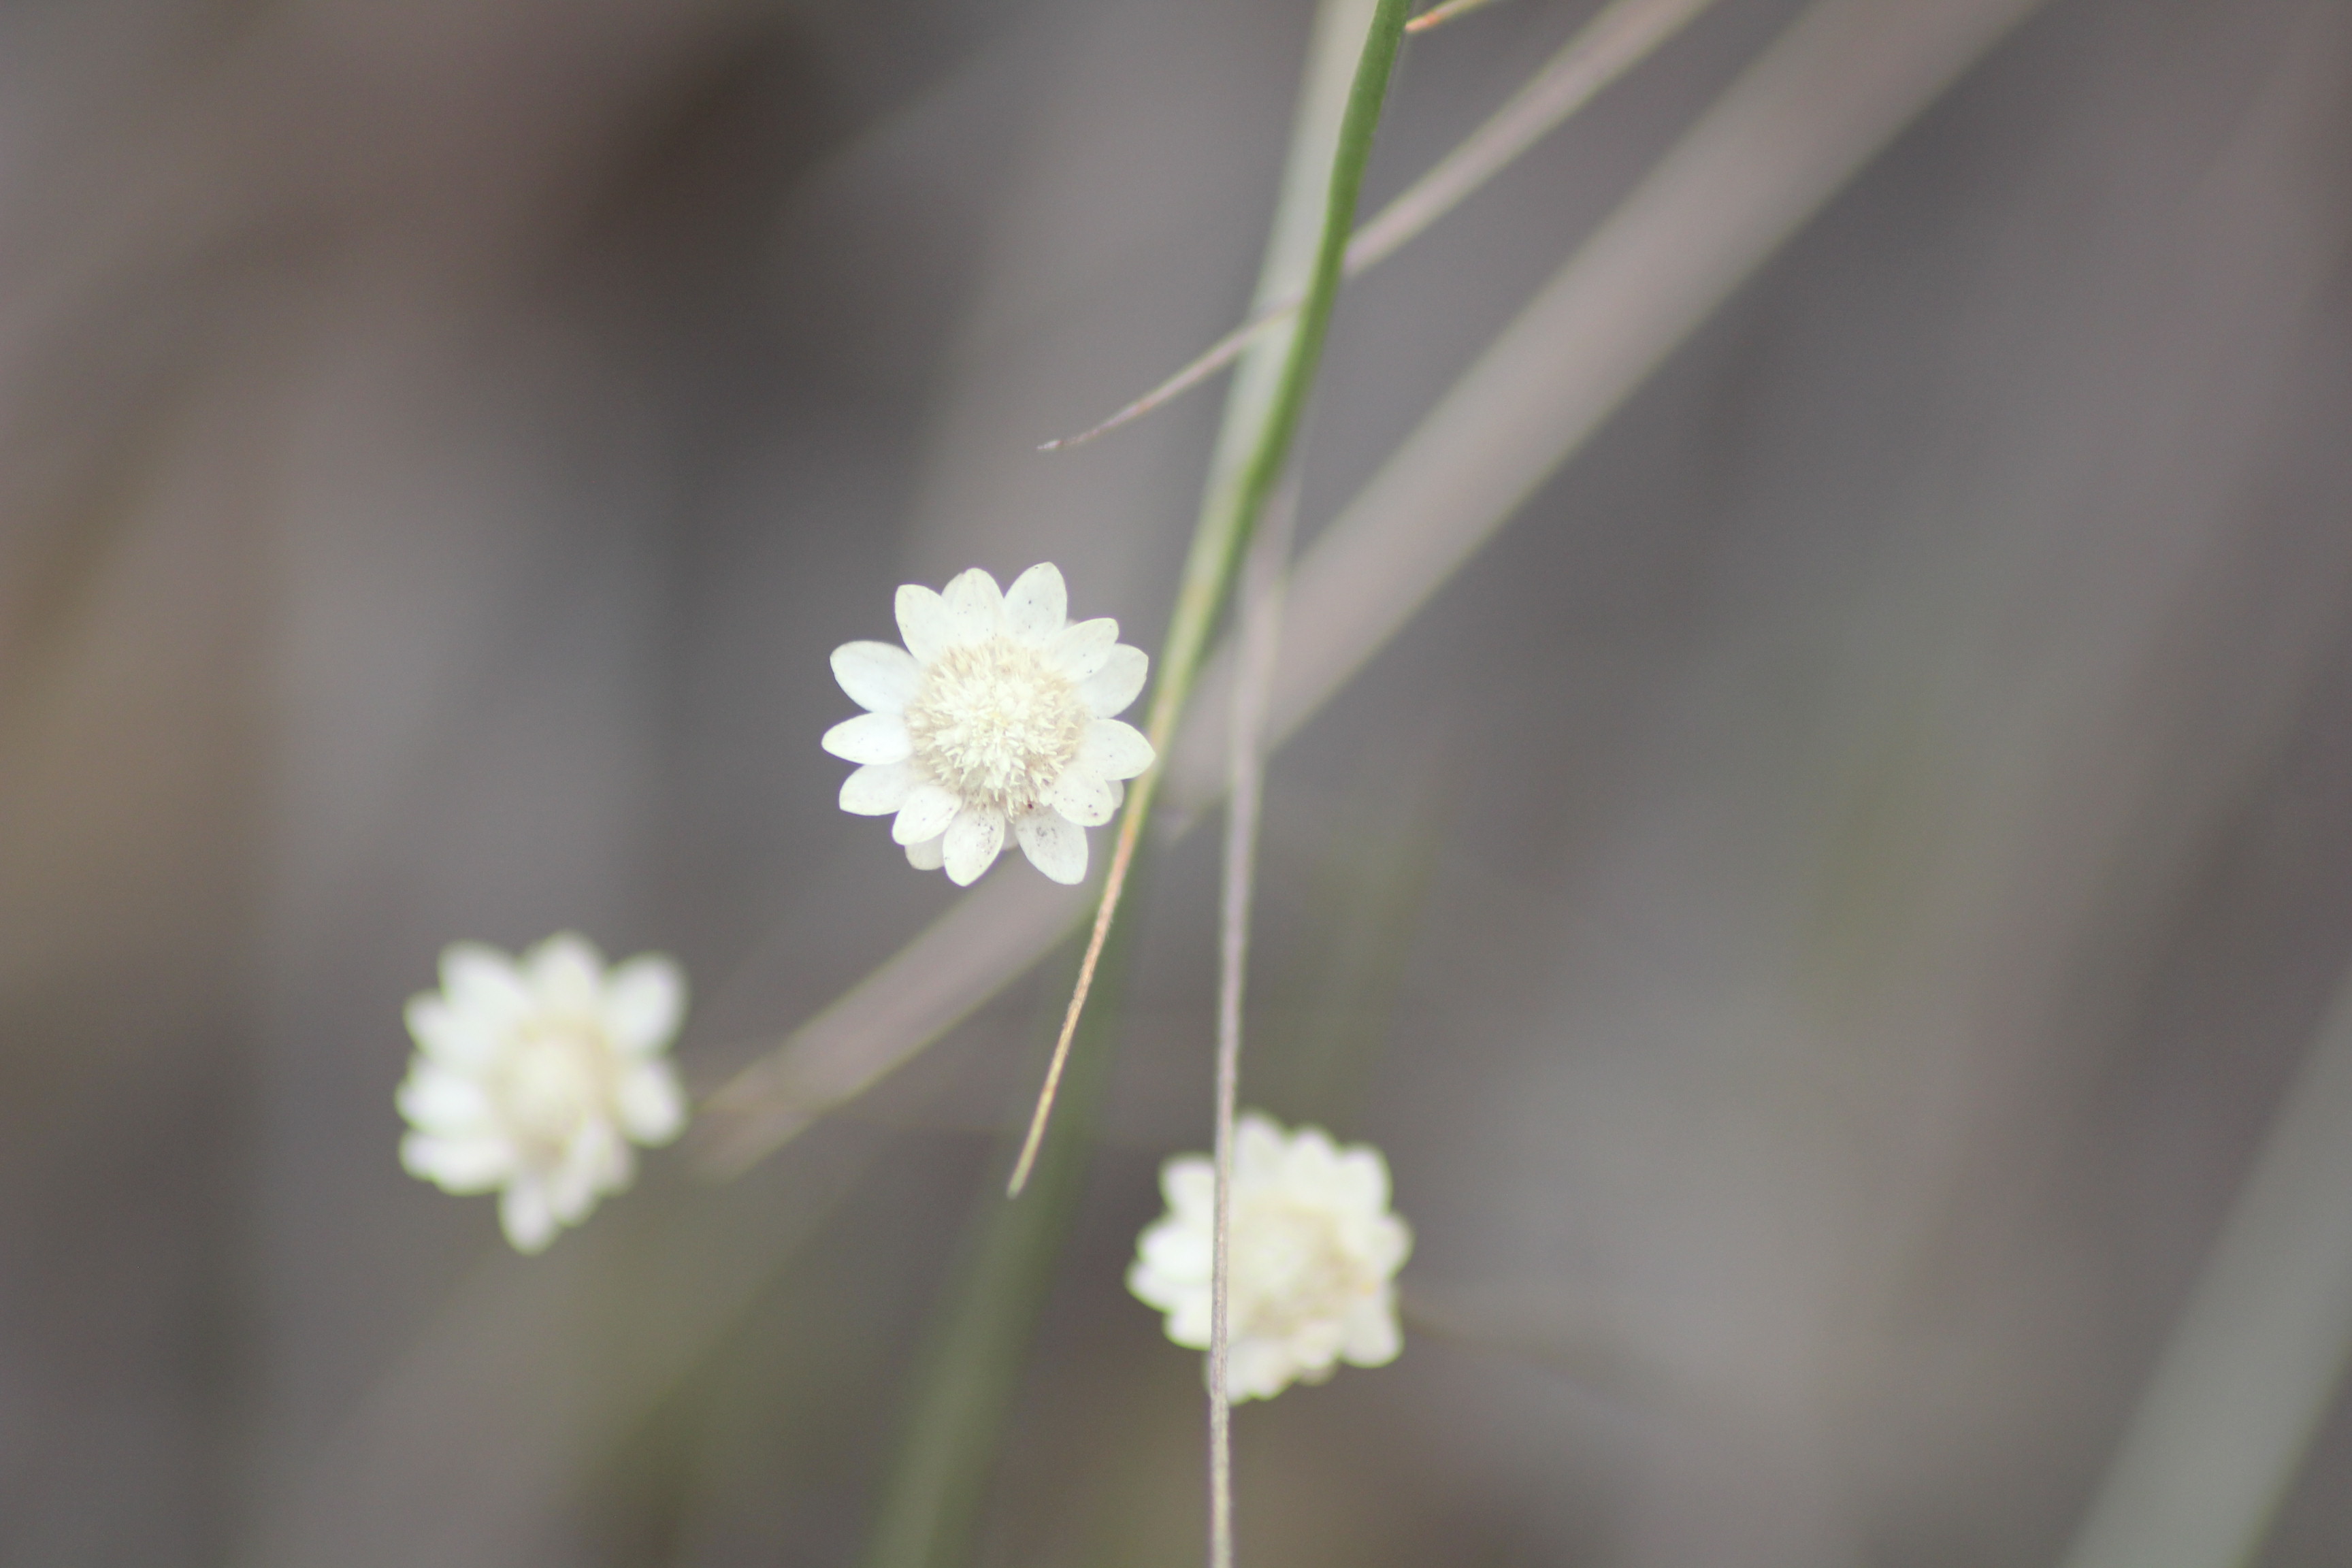
flower, savanna, grass, flora, plant, spring, macro photography, wildflower, plant stem